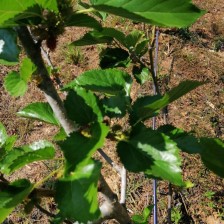
Variety: Buriram60